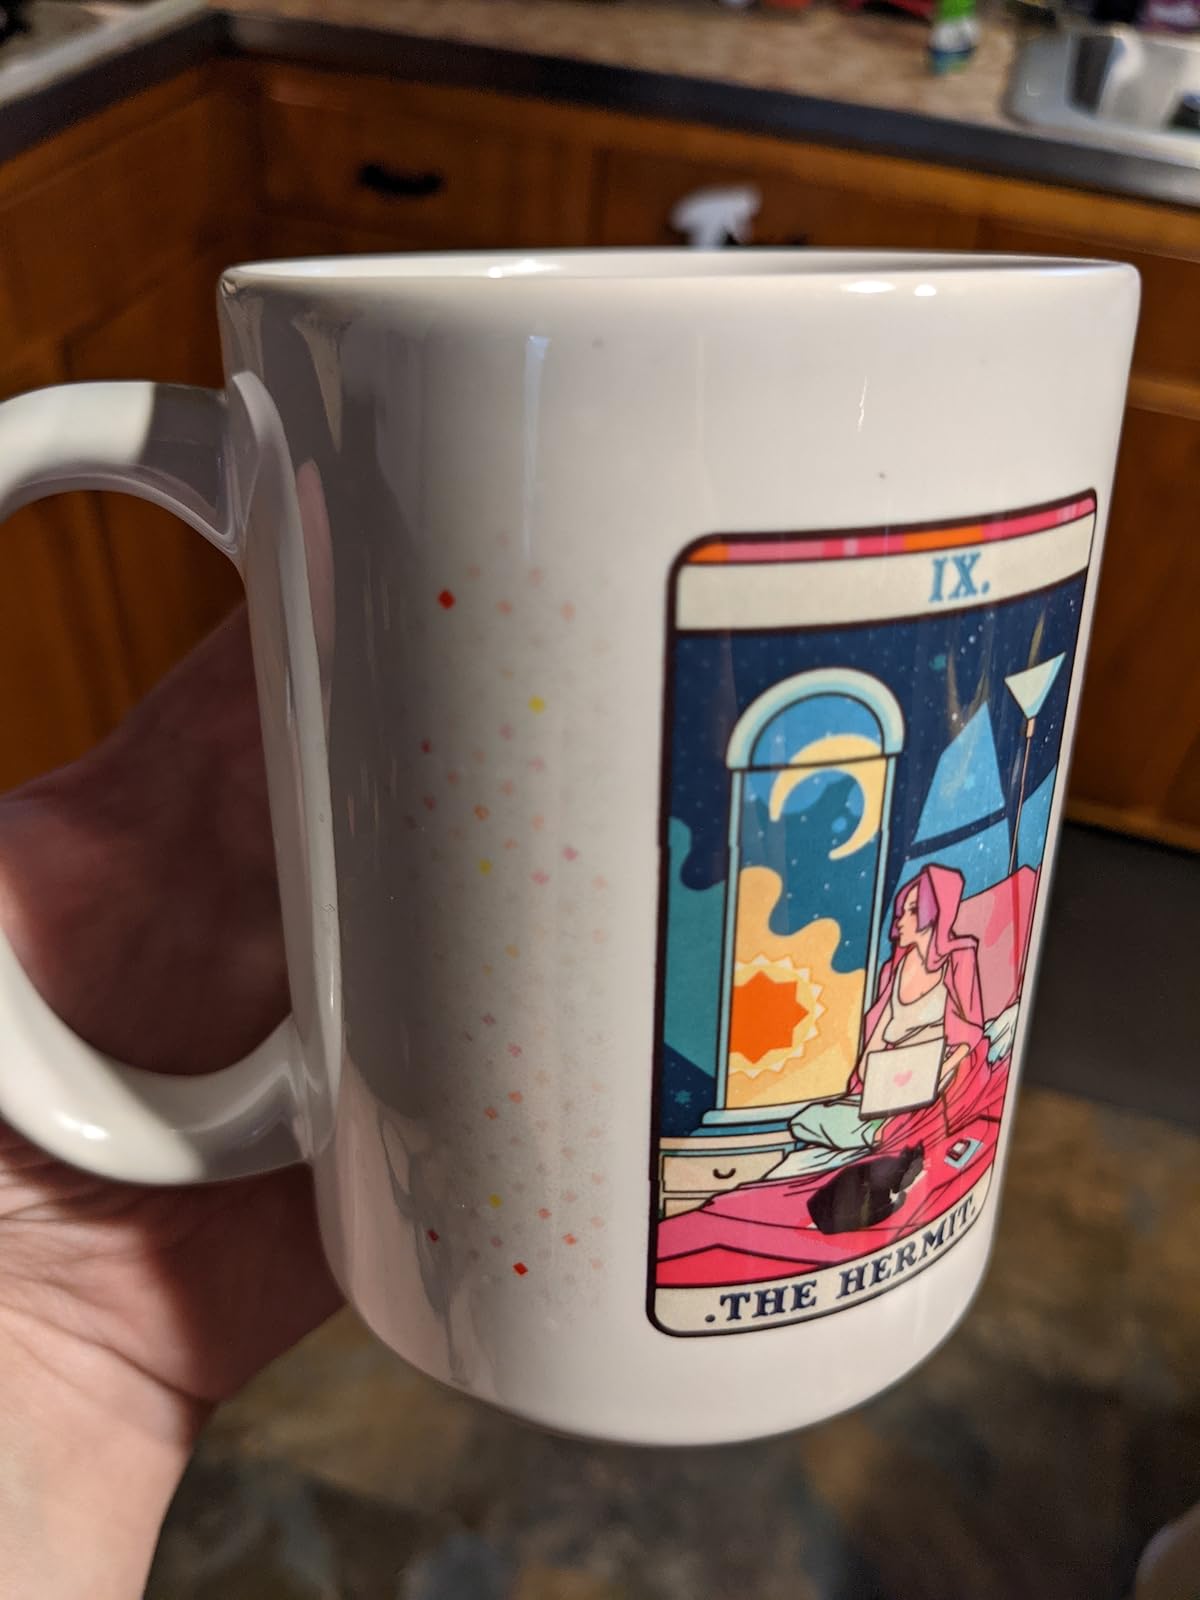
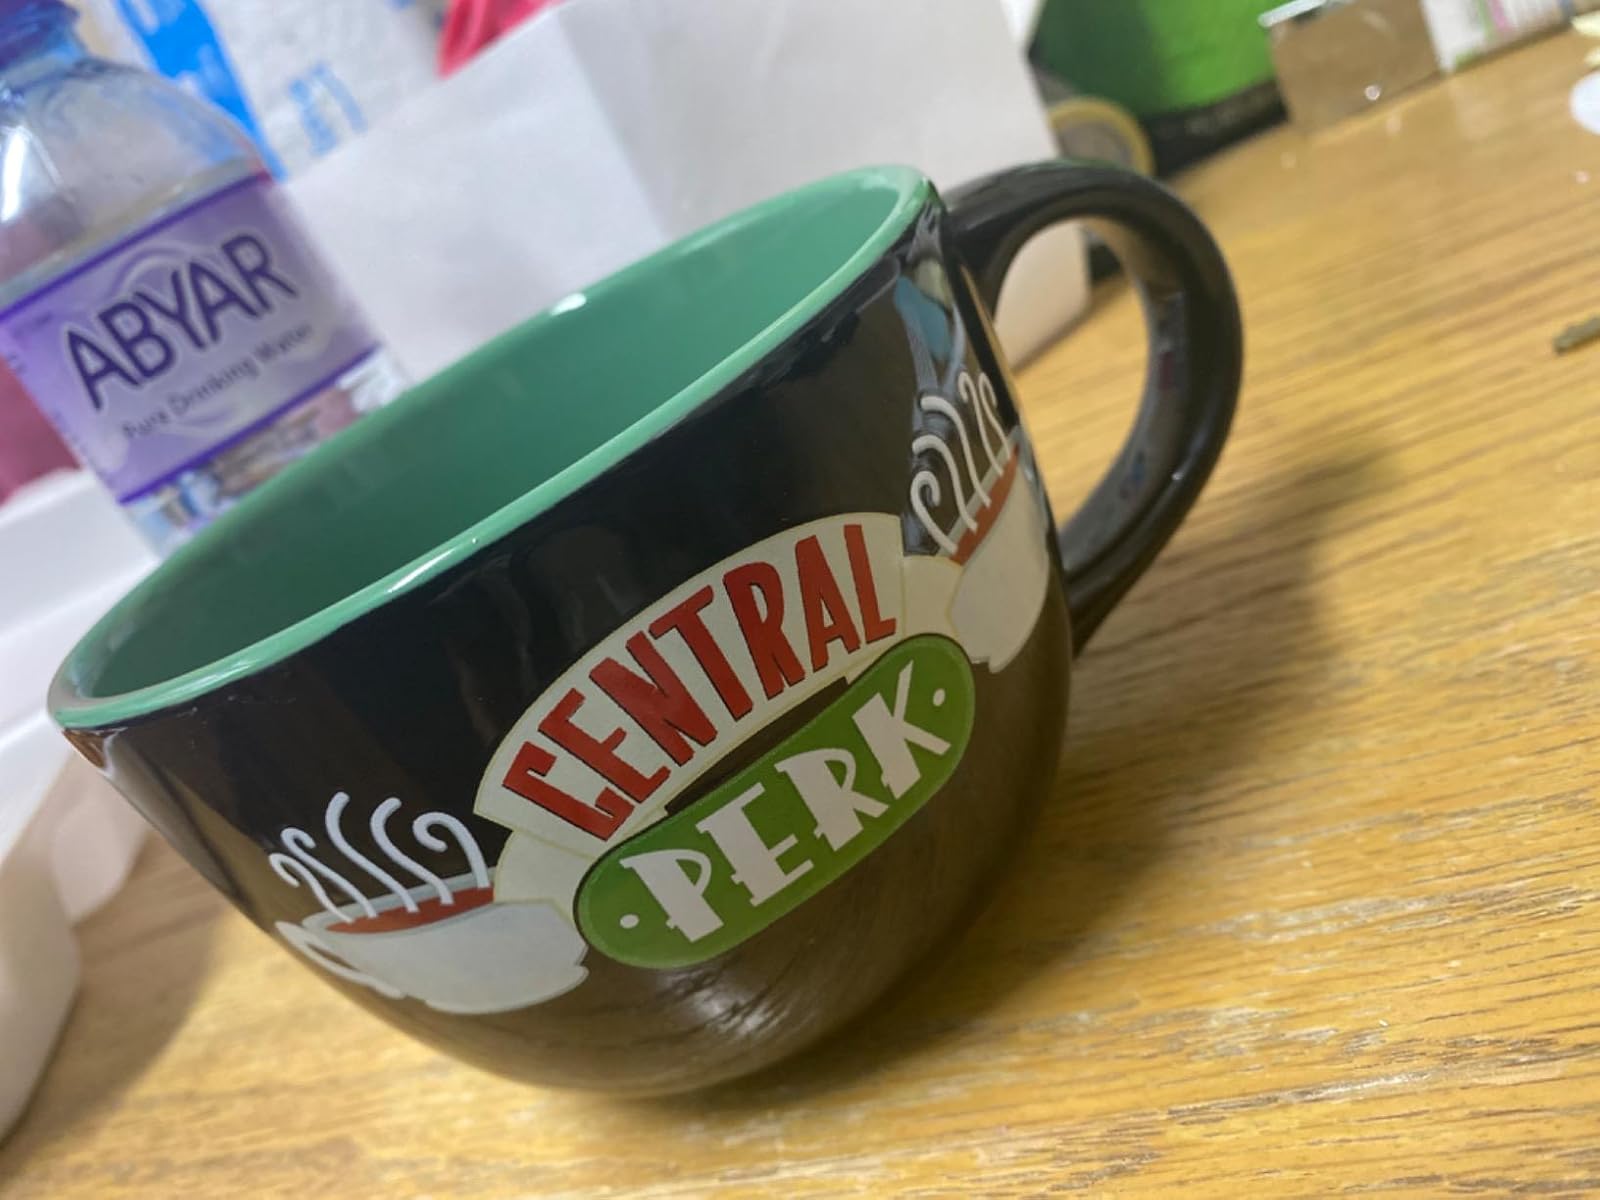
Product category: items_mug
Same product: no